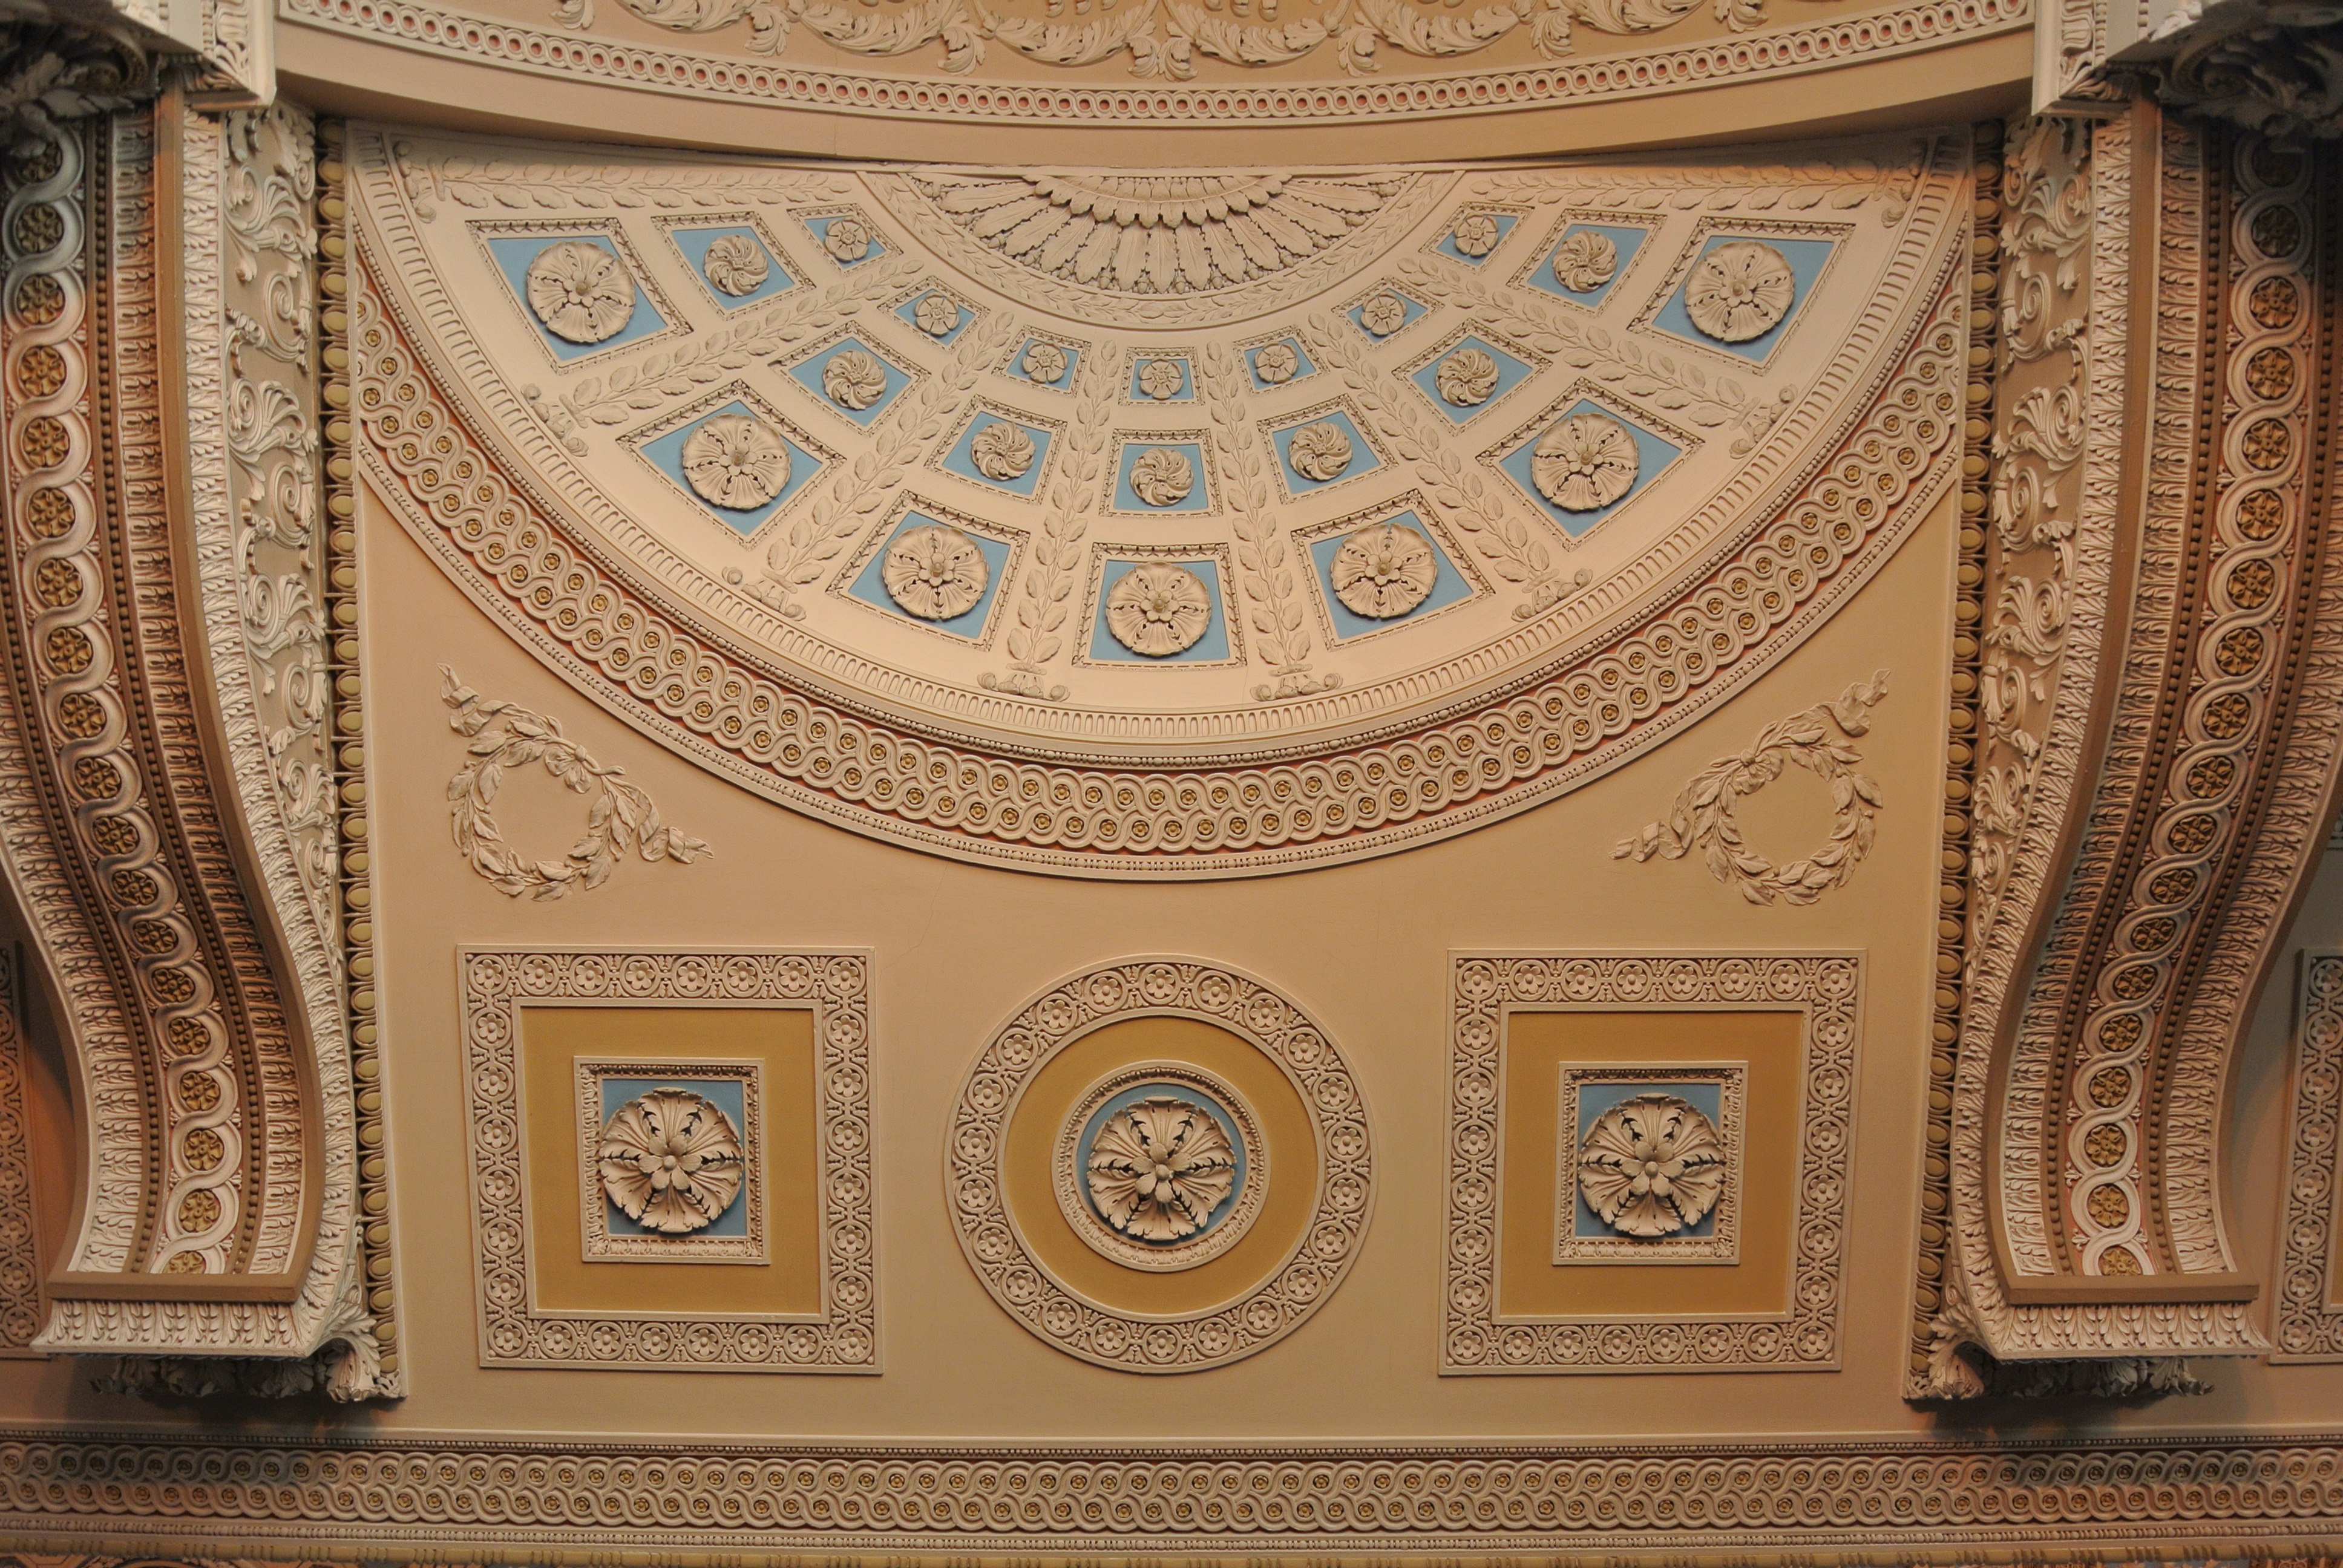
ceiling, chapel, interior design, textile, art, heritage, carving, maritime, greenwich, naval, college, flooring, ancient history, cornicing